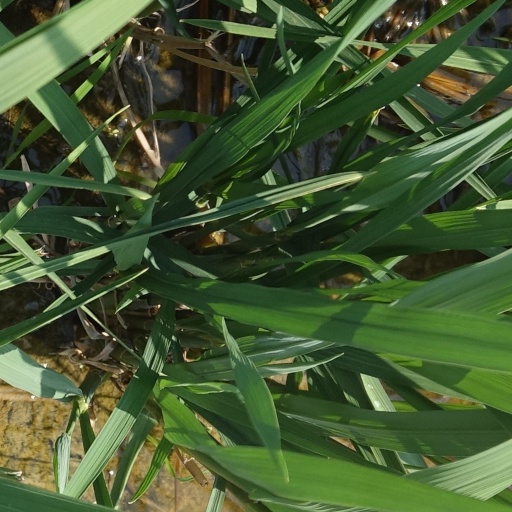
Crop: rice